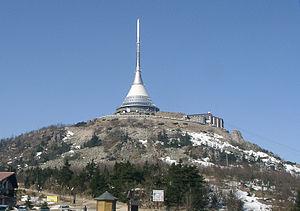
Ještěd, en allemand Jeschken, est une montagne culminant à 1 012 mètres d'altitude et située dans le nord de la République tchèque, près de Liberec, dans la région de Liberec.
Cet article recense les sites inscrits au patrimoine mondial en Tchéquie.